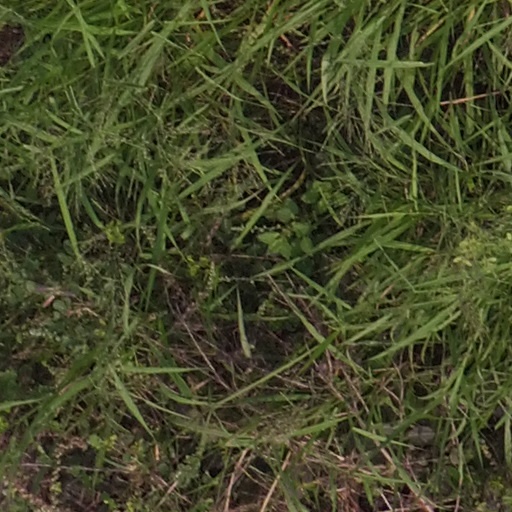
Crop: maize; corn